Tito Alberti

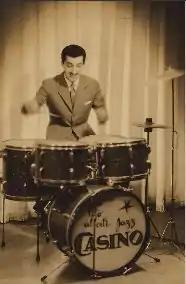
Jazz drummer Tito Alberti with his Jazz Casino, c. 1955

Tito Alberti was born Juan Alberto Ficicchia in the port city of Zárate to an Argentine mother and a Sicilian father in 1923. Enjoying a gregarious childhood, he formed a band at age 7 with two brothers, Virgilio and Homero Expósito. The Expósitos, proprietors of a popular local café, encouraged the youthful trio to perform regularly at the establishment: Virgilio was the pianist, Homero played the ukulele, and Tito (as he was known by then) played battery and drums; among the audience one evening in 1930 was legendary tango crooner Carlos Gardel.